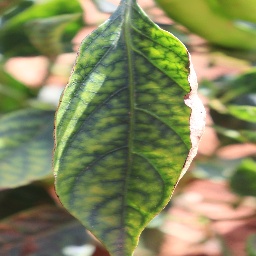
Label: nutritional